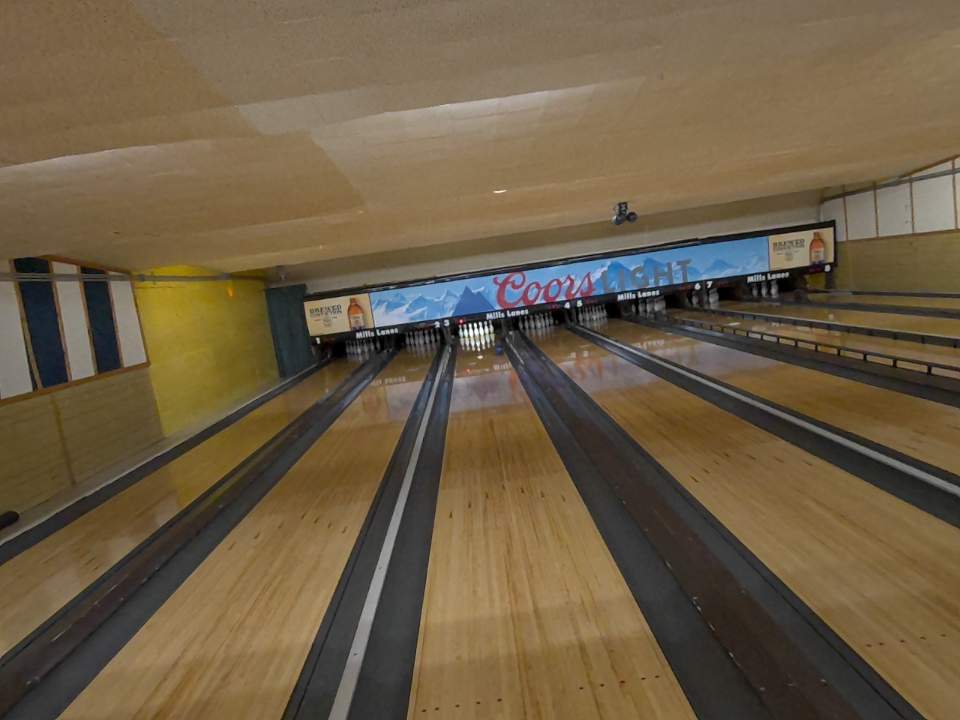
Object: bowling_ball